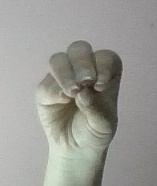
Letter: ha